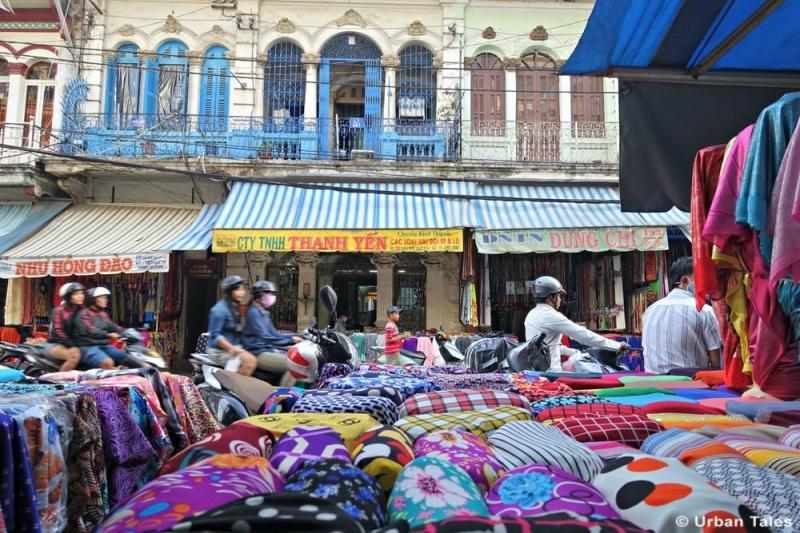
có nhiều xe máy đang di chuyển qua cửa hàng bán vải